Pisa

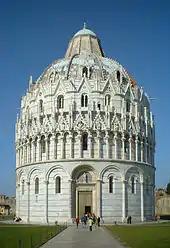
Pisa Baptistery

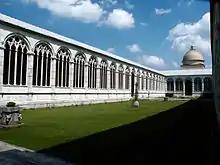
The Monumental in the

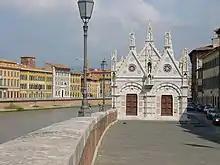
Façade of Santa Maria della Spina

While the bell tower of the cathedral, known as "the leaning Tower of Pisa", is the most famous image of the city, it is one of many works of art and architecture in the city's , also known, since the 20th century, as (Square of Miracles), to the north of the old town center. The also houses the (the Cathedral), the Baptistry and the (the monumental cemetery). The medieval complex includes the above-mentioned four sacred buildings, the hospital and few palaces. All the complex is kept by the "Opera (fabrica ecclesiae) della Primaziale Pisana", an old non profit foundation that has operated since the building of the Cathedral in 1063 to maintain the sacred buildings. The area is framed by medieval walls kept by the municipal administration.